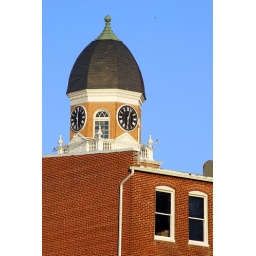
The clock tower peeks above one of Westminster's many old buildings.